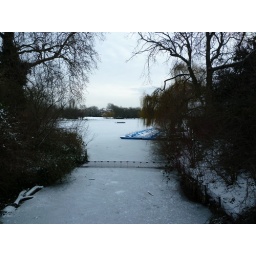
Frozen river in Regents Park London leading into the boating lake